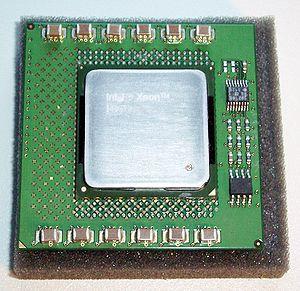
Un microprocesseur Xeon est un microprocesseur fabriqué par Intel dont le jeu d'instruction est x86 et conçu pour les stations de travail et les serveurs informatiques.
Les microprocesseurs Intel Xeon sont des microprocesseurs x86 fabriqués par Intel et conçus pour les stations de travail et les serveurs informatiques.